Buffalo ribs

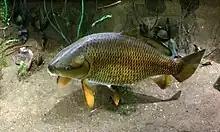
Buffalo fish

The dish has historically been served at the Lassis Inn in Little Rock, Arkansas, which opened at an unknown date in the early 20th century. It is served at restaurants and food trucks throughout Arkansas. The dish is also served in parts of Mississippi and Louisiana. They are considered to be a delicacy of southern cuisine. Buffalo fish are sometimes looked down upon because of their boniness and their reputation as bottom feeders. They have historically been more widely eaten by minority groups such as African-Americans, and are considered soul food. "Southern Living" included Lassis' buffalo ribs on its list of "The South's Best Soul Food". In the 21st century, the popularity of buffalo ribs has declined to modernizing diet patterns.